Pomacea diffusa

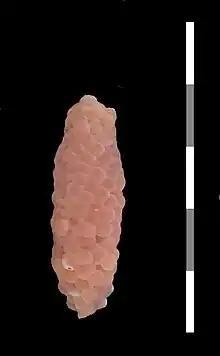
An egg cluster of "Pomacea diffusa"

The egg masses have an irregular honeycombed appearance, like those of "Pomacea haustrum", but are smaller and have a tan to salmon color, although they are white when freshly laid.